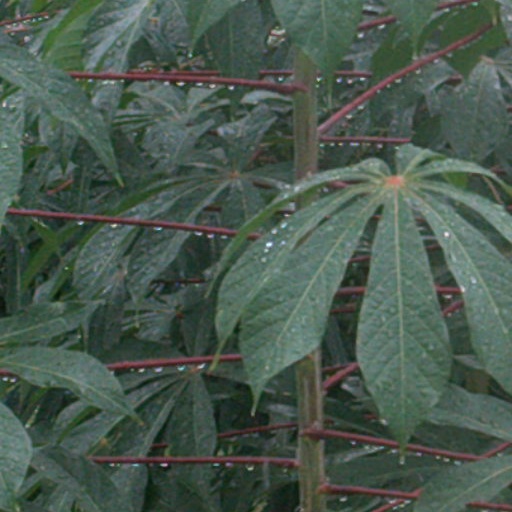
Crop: cassava